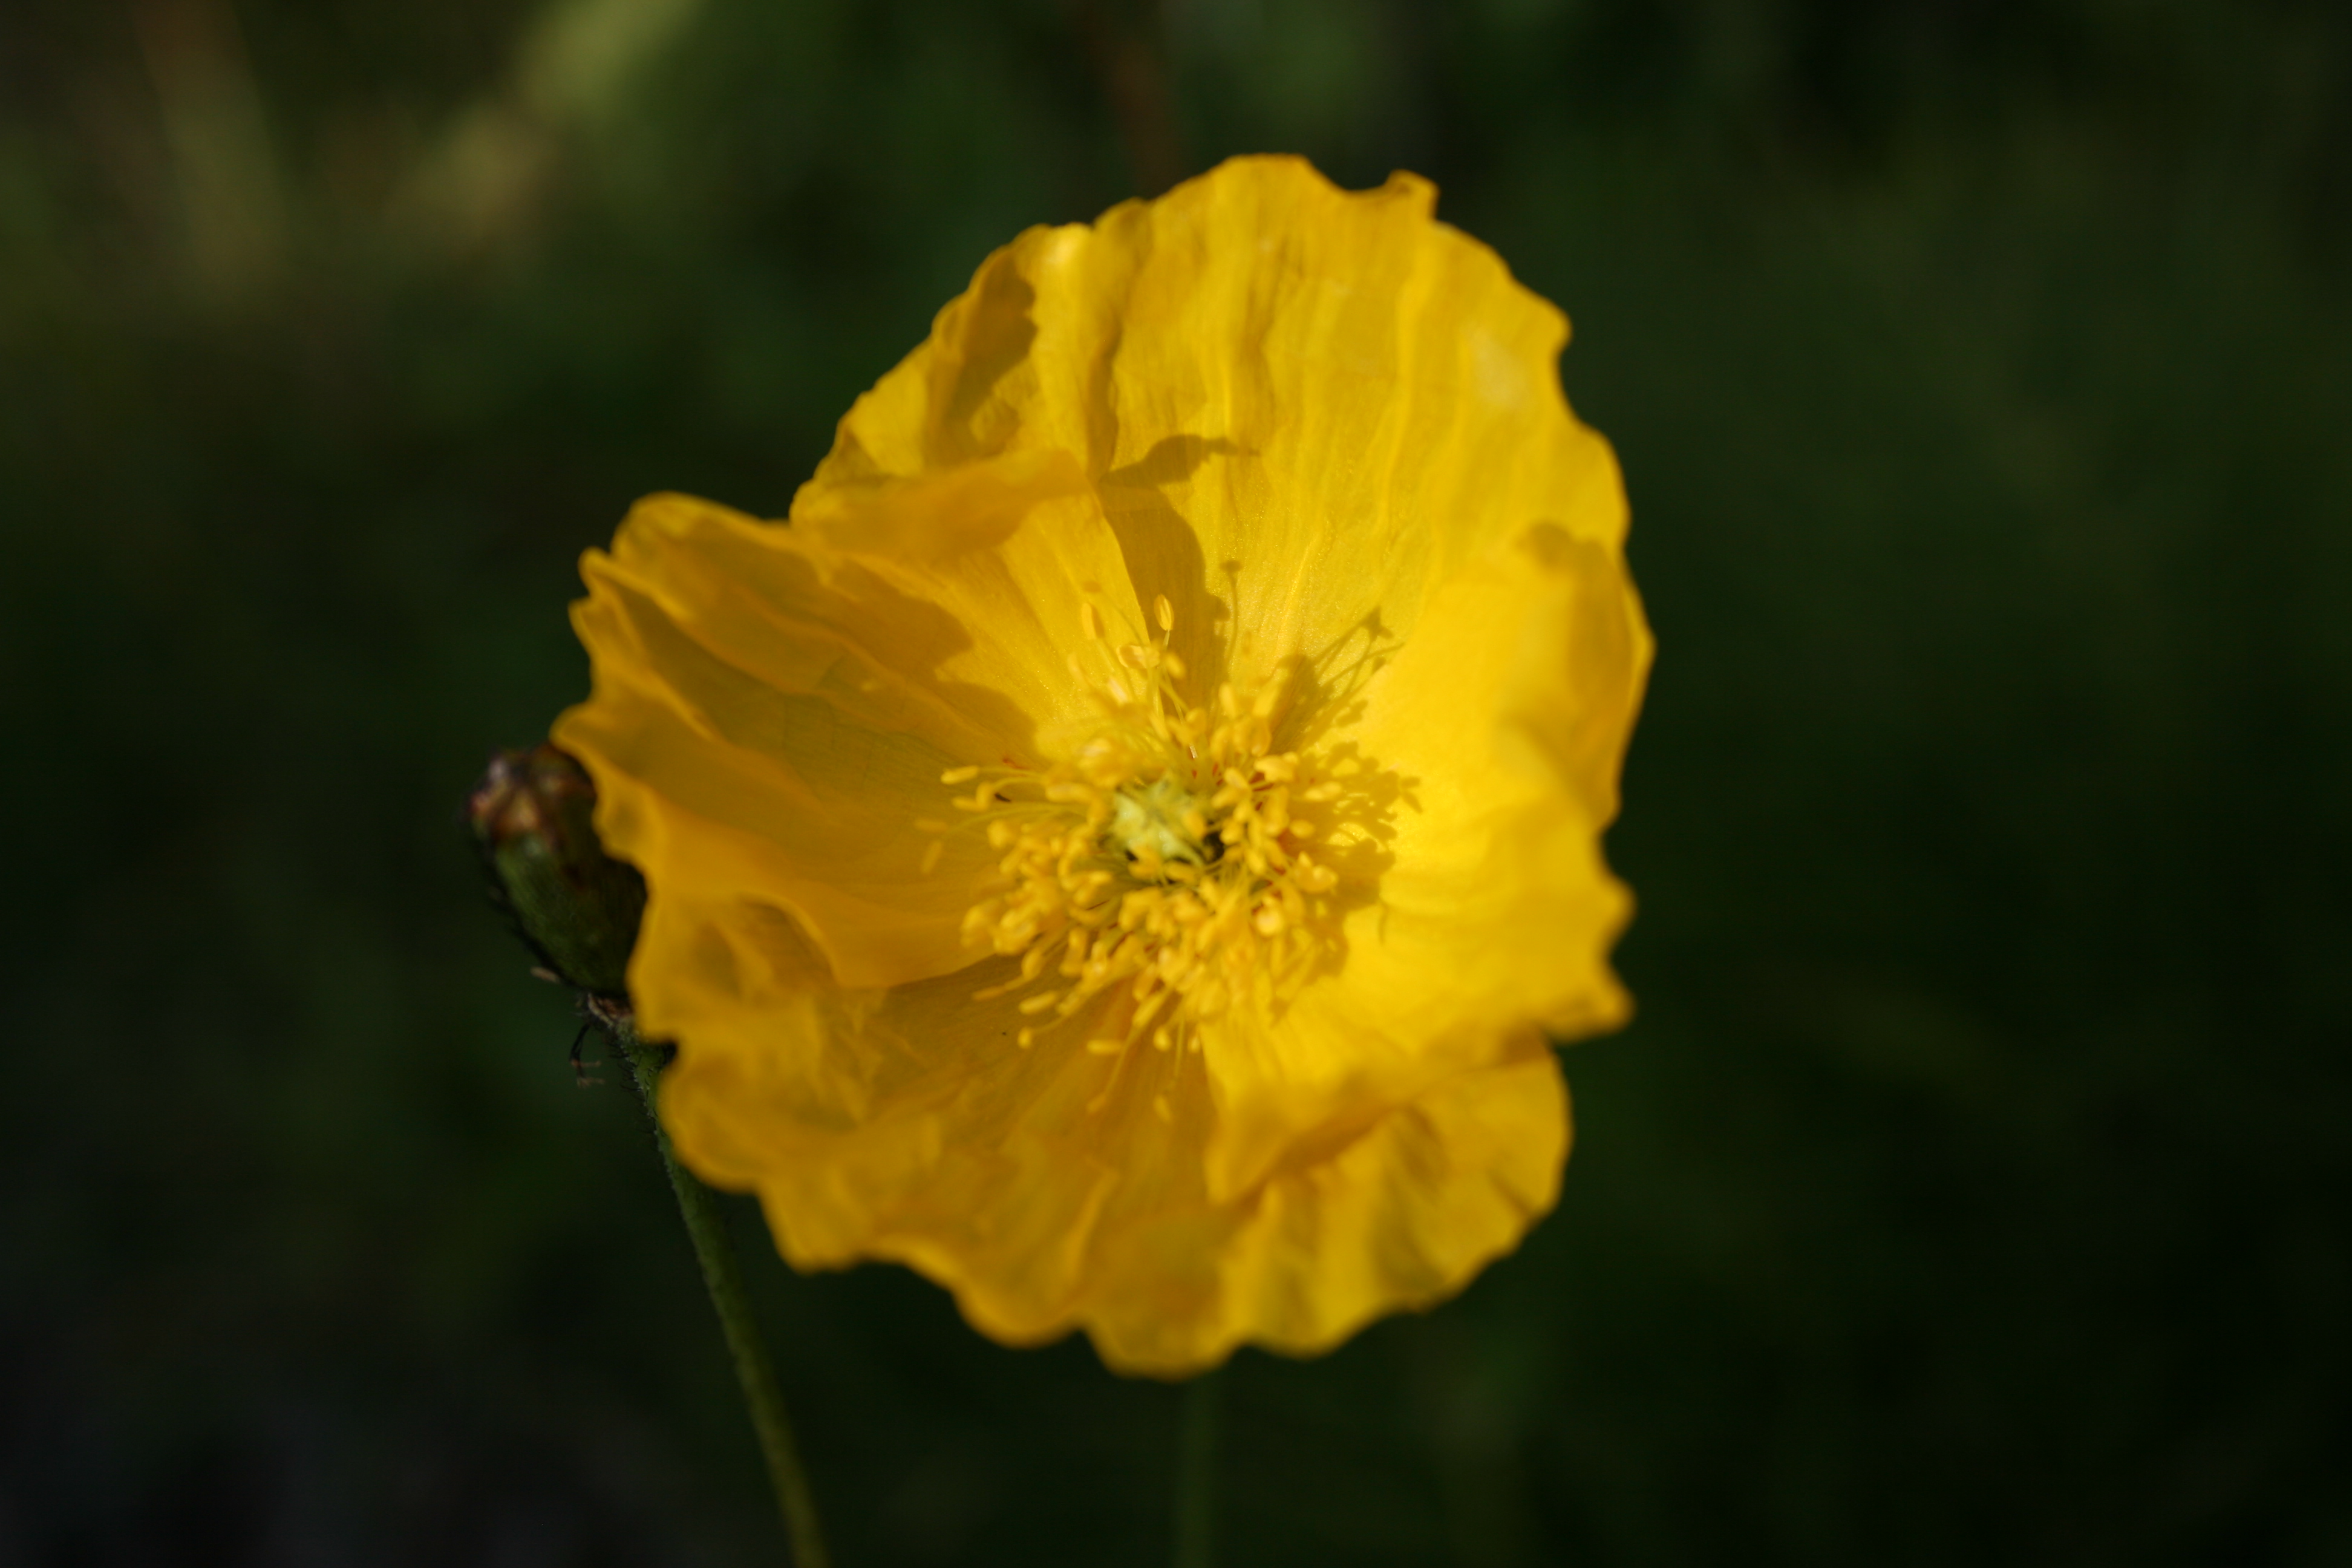
flower, plant, petal, herbaceous plant, flowering plant, annual plant, grass, pollen, Forb, wildflower, subshrub, daisy family, macro photography, malvales, coquelicot, poppy family, plant stem, Pedicel, cinquefoil, evening primrose family